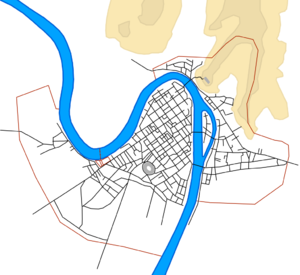
L'histoire de Vérone s'étend de l'installation du premier habitat, probablement néolithique, sur le mont Saint-Pierre, jusqu'à nos jours. Les monuments, les rues, les ponts et les places de la ville témoignent de cette histoire ancienne, ainsi que le sous-sol qui recèle les ruines et les traces des antiques civilisations.
Le séisme de 1117 à Vérone est un tremblement de terre survenu le 3 janvier 1117 à Vérone, capitale de la Marche du même nom du Saint-Empire romain germanique, aujourd'hui en Italie. Avec environ 30 000 morts, il est l'un des plus meurtriers de l'histoire de l'Italie. Il est ressenti de Milan à la mer Adriatique, de la Suisse à l'Apennin du Nord et dans une moindre mesure jusqu'à Pise et en France.